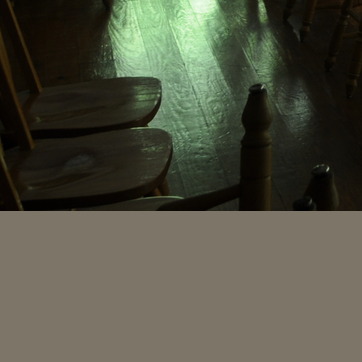
Material: wood